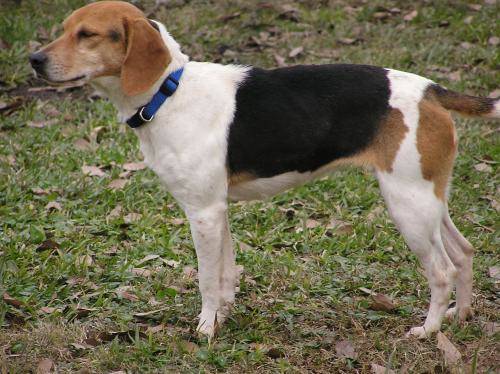
Label: dog